Ariel (moon)

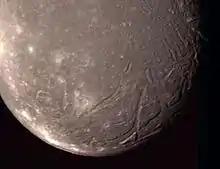
the bottom hemisphere of Ariel is seen, reddish and dark, with cracks and craters lining the edge

Ariel is the most reflective of Uranus's moons. Its surface shows an opposition surge: the reflectivity decreases from 53% at a phase angle of 0° (geometrical albedo) to 35% at an angle of about 1°. The Bond albedo of Ariel is about 23%—the highest among Uranian satellites. The surface of Ariel is generally neutral in color. There may be an asymmetry between the leading and trailing hemispheres; the latter appears to be redder than the former by 2%. Ariel's surface generally does not demonstrate any correlation between albedo and geology on one hand and color on the other hand. For instance, canyons have the same color as the cratered terrain. However, bright impact deposits around some fresh craters are slightly bluer in color. There are also some slightly blue spots, which do not correspond to any known surface features.